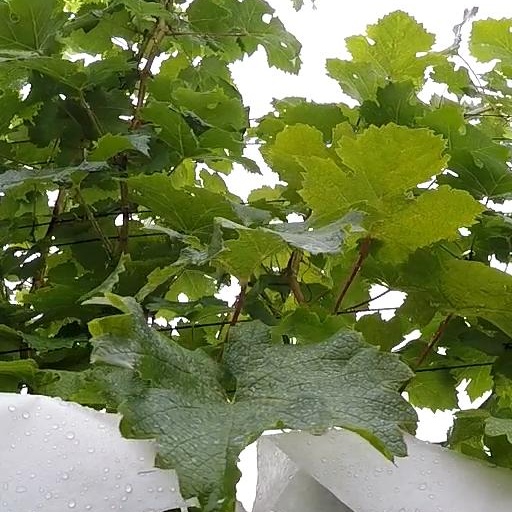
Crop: grape